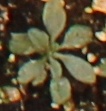
Label: Horseweed